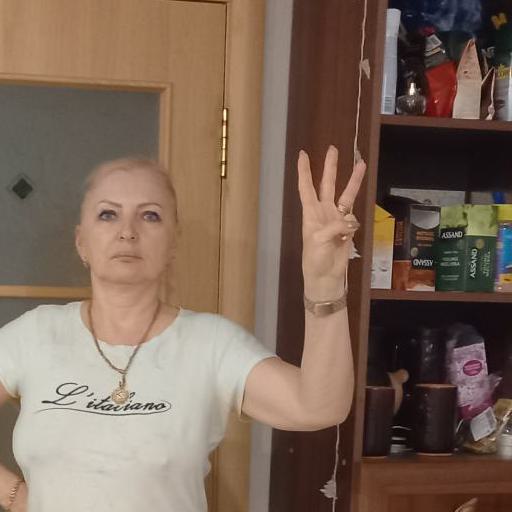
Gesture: three